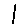
Label: 1